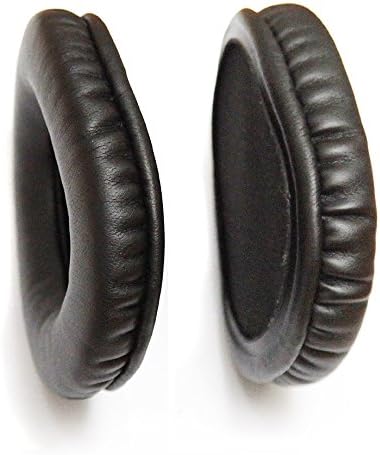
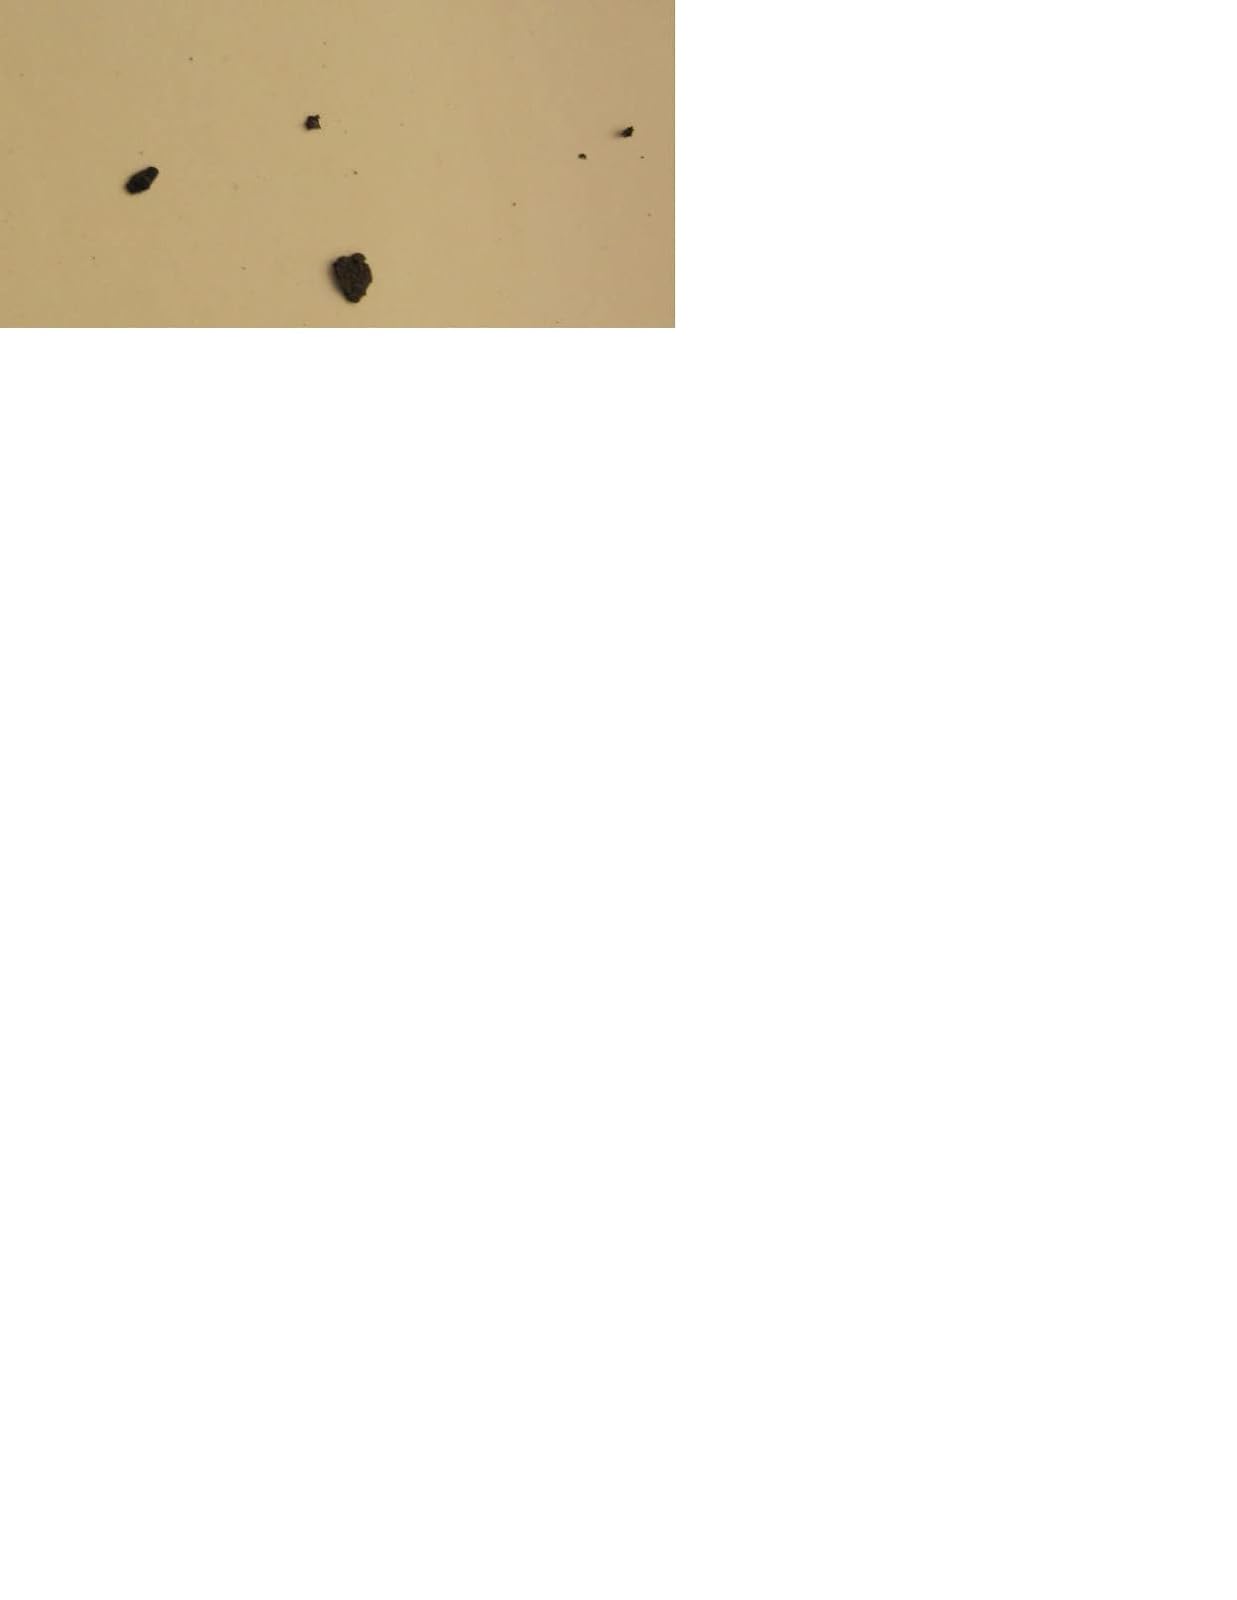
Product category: headphones
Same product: yes